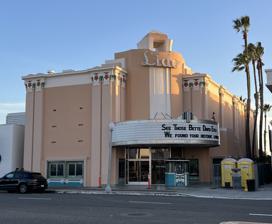
Building: Lido Theater (Newport Beach)
Country: United States of America
Year built: 1939
Historic movie theater in Newport Beach, California Lido Theater The Lido Theater in 2024 Address 3459 Via Lido Newport Beach, California U.S. Coordinates 33°37′06″N 117°55′46″W / 33.618202048705726°N 117.92939034832641°W / 33.618202048705726; -117.92939034832641 Owner Fritz Duda Company Operator River Jetty Restaurant Group Screens 1 Construction Opened October 27, 1939 ; 85 years ago ( 1939-10-27 ) Architect Clifford A. Balch The Lido Theater (also spelled Lido Theatre ) is a historic single-screen movie theater in Newport Beach, California . The Lido Theater opened in October 1939 and was designed by Clifford A. Balch in the Art Deco architectural style. Edwards Theatres , Regency Theatres, and Laemmle Theatres previously operated the facility. History In March 1939, a new movie theater to be built near the entrance of Lido Isle was proposed with plans drafted by the Griffith Company. The projected cost of the project was US$105,000 , including $15,000 to purchase the lot, $45,000 for the building, $15,000 for theater equipment, and $30,000 to create a parking lot and landscape the surrounding area. On April 26, the theater's construction was permitted; an increase in planned capacity from 750 to 800 was also announced. The Lido Theater opened to the public on October 27, 1939. A popular urban legend about the theater claims it screened Jezebel as its first feature per the suggestion of Bette Davis , the film's star and a resident of nearby Corona del Mar ; however, a newspaper report at the time stated that it opened with a vaudeville show titled The Colonel from Kentucky . In 1989, the 50th anniversary of the Lido Theater was marked by a $250,000 renovation. The theater's ocean murals were restored with luminous paint and the exterior was repainted. On September 9, 2001, Edwards Theatres ceased its operation of the Lido Theater amidst the company's bankruptcy proceedings. The owner, the Fritz Duda Company, closed the building while searching for a new operator. Regency Theatres, a movie theater chain in Southern California, signed a lease to operate the theater later that year. In June 2014, Regency Theatres' lease on the Lido Theater expired. A company called Lido Live signed a lease to operate the theater, planning to use it for both movies and live entertainment. During the COVID-19 pandemic in October 2020, the sidewalk in front of the theater and the area under its marquee were used for outdoor dining for local restaurant Fable & Spirit. The marquee sign bore the name of the restaurant and its head chef. In September 2024, it was announced that the Lido Theater would reopen with Fritz Duda hiring director and producer McG as the new operator, through his company River Jetty Restaurant Group, after more than four years of renovations. Architecture Architect Clifford A. Balch designed the theater in the then called Modern Style,as  the Art Deco term would not come into existence until the 1960s.The building's original facade, facing north on Via Lido, included a corner entrance with 45 foot (14 m)-tall tower and a circular marquee made of copper. The theater's original exterior color scheme has been disputed. Newspaper reports at the time of the building's opening stated the color as "buff", a pinkish tone  color.  Ariel photos of the building were in black and white and the contrast of the pink toned building and off white waste mld. plaster cornice were obvious.  During the 1989 renovation, a consultant hired to test for the original color of the building determined it was light pink. In 2014, the theater's operator stated that she believed the building was originally yellow and said that some records claimed it was purple. That year, the Fritz Duda Company decided to paint the exterior taupe, causing controversy among locals and a preservation advocacy group. References